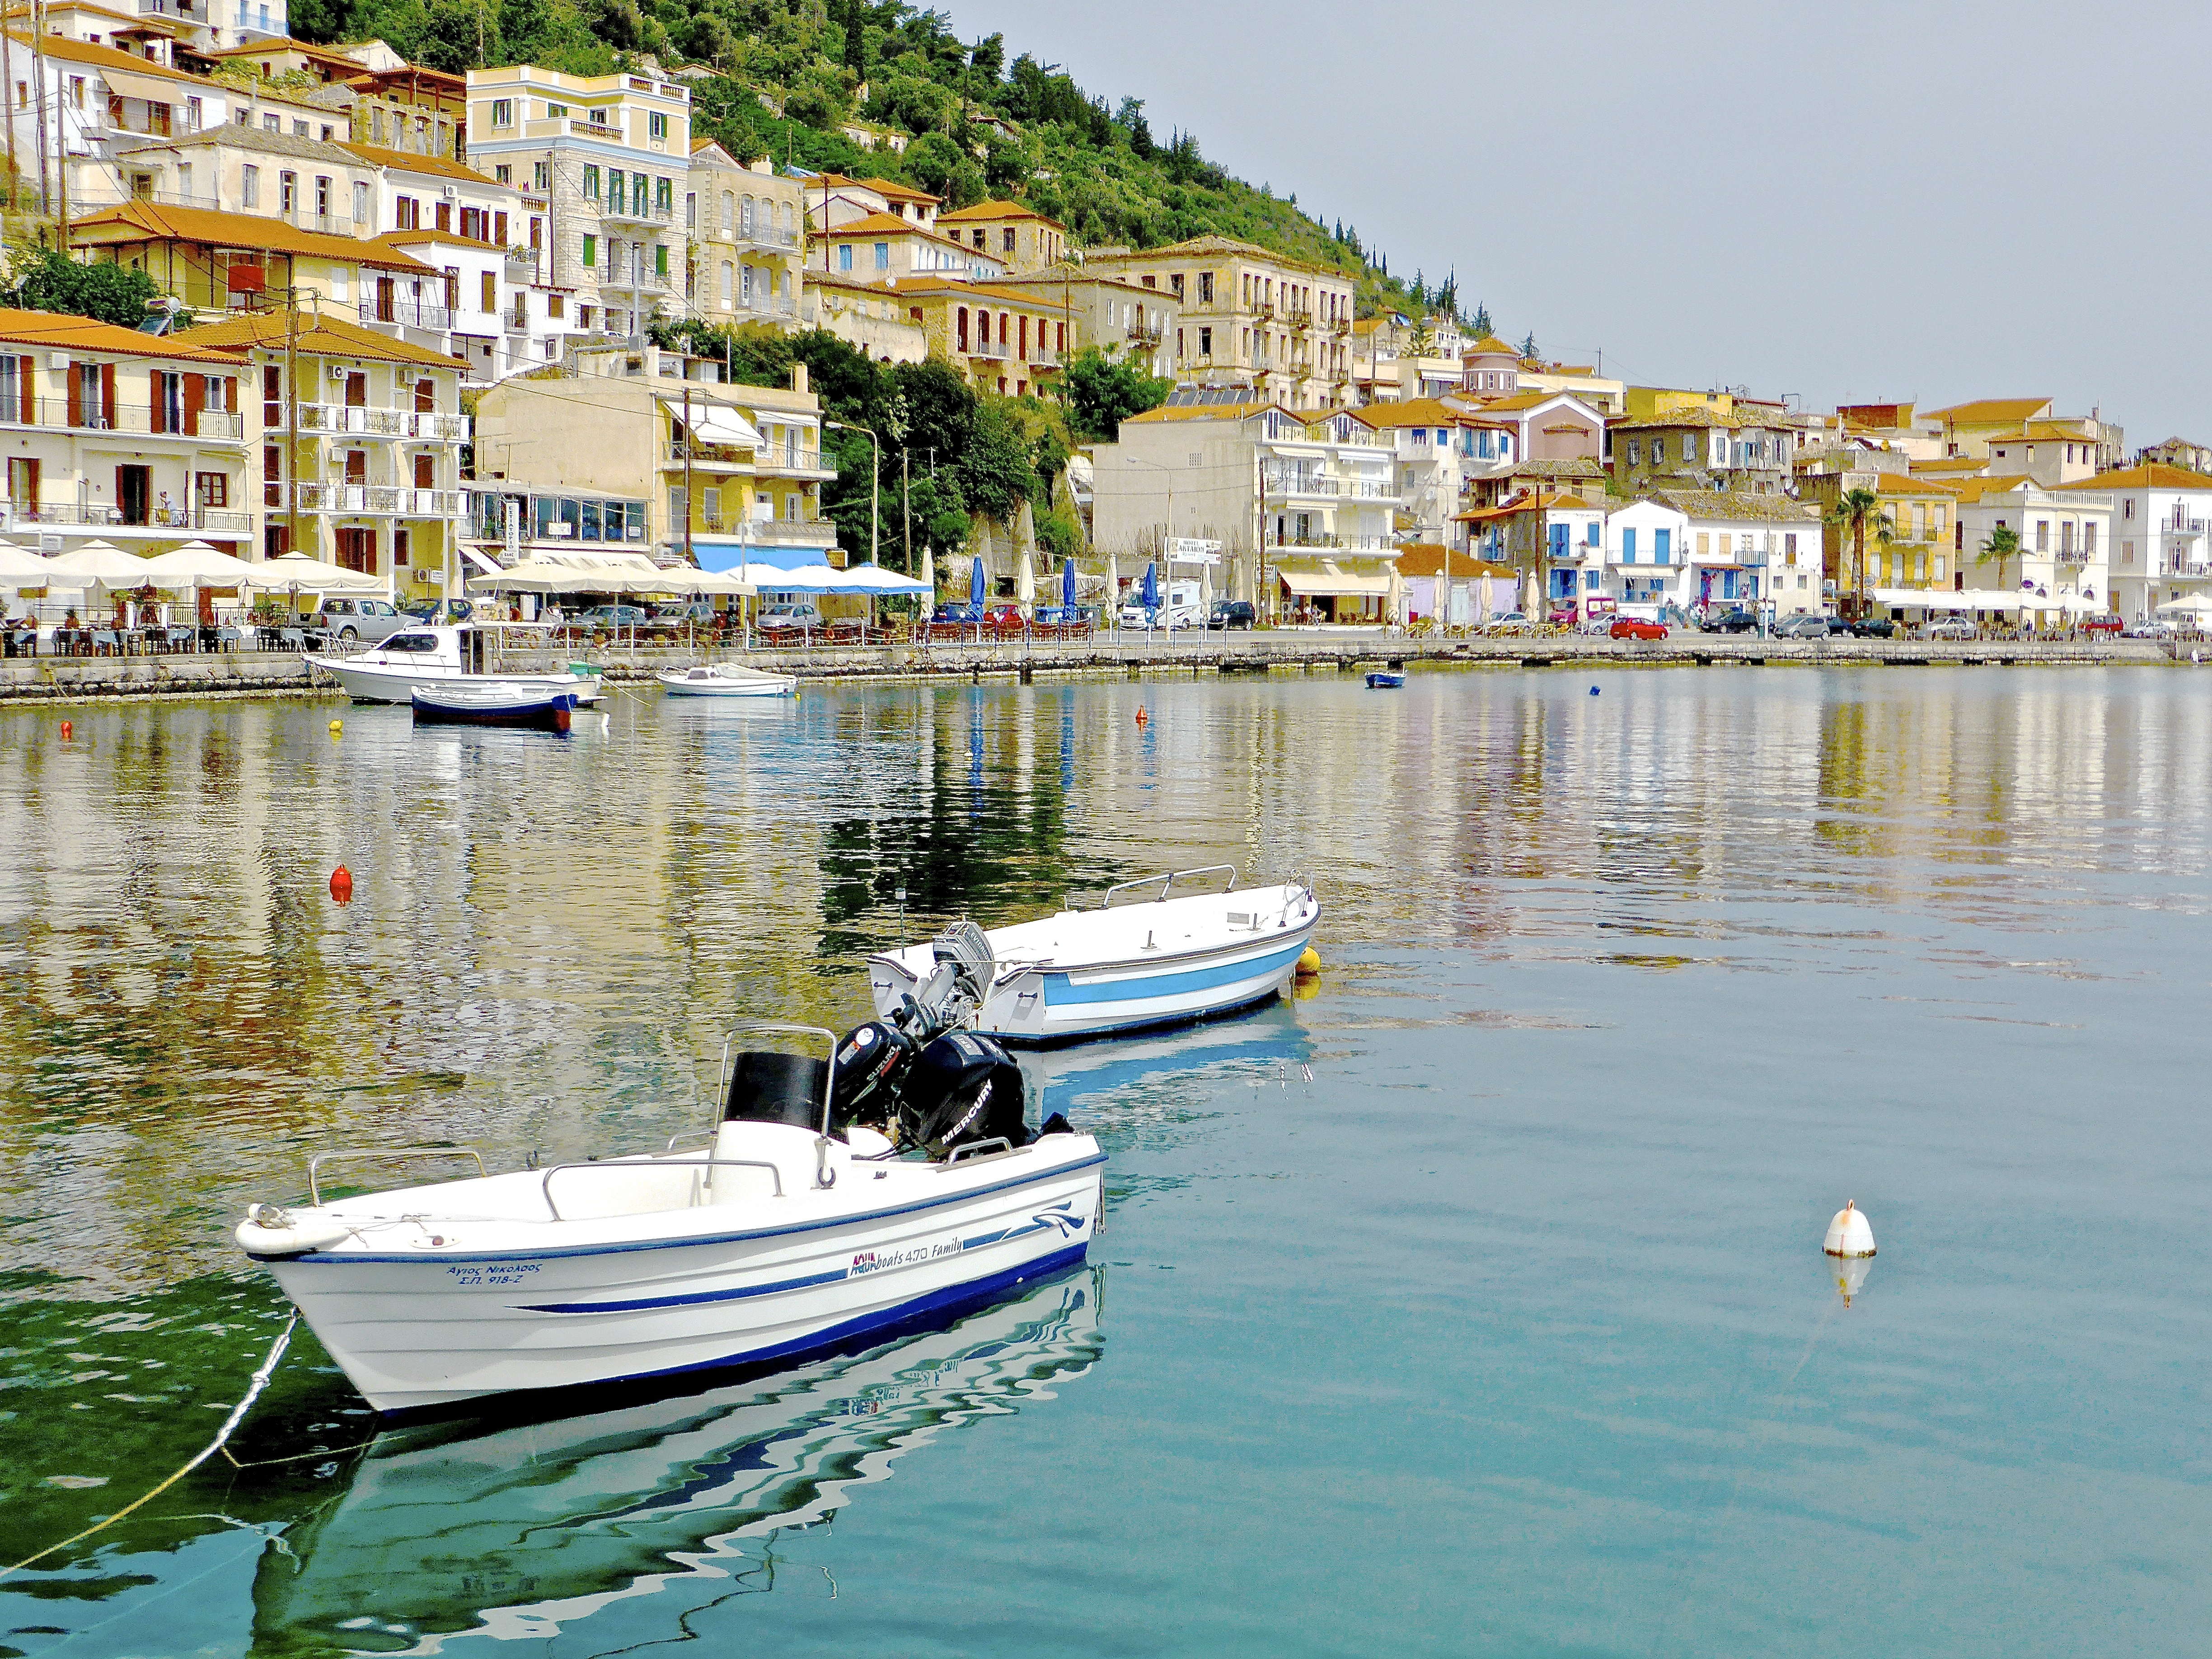
sea, water, dock, boat, coastal, river, vacation, seaside, vehicle, tranquil, calm, bay, harbor, harbour, marina, colorful, waterway, body of water, nautical, boating, boats, marine, watercraft